Robbins, North Carolina

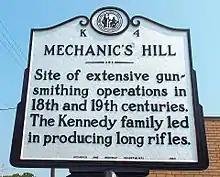
Mechanics Hill Historical Marker

Robbins is in northwestern Moore County on North Carolina Highway 705, the Pottery Highway. Seagrove is to the northwest via NC 705, and Carthage is to the southeast via highways 705 and 24/27.